University of California, Irvine

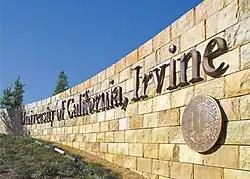
One of two identical UCI signs that face the main campus' western entrance

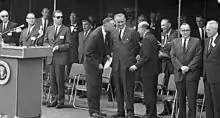
President Lyndon B. Johnson at the university's groundbreaking ceremony in June 1964

On June 20, 1964, U.S. President Lyndon B. Johnson dedicated UC Irvine before a crowd of 15,000 people, and on October 4, 1965, the campus began operations with 1,589 students, 241 staff members, 119 faculty, and 43 teaching assistants. However, many of UCI's buildings were still under construction and landscaping was still in progress, with the campus only at 75% completion. By June 25, 1966, UCI held its first Commencement with fourteen students, which conferred ten Bachelor of Arts degrees, three Master of Arts degrees, and one Doctor of Philosophy degree.